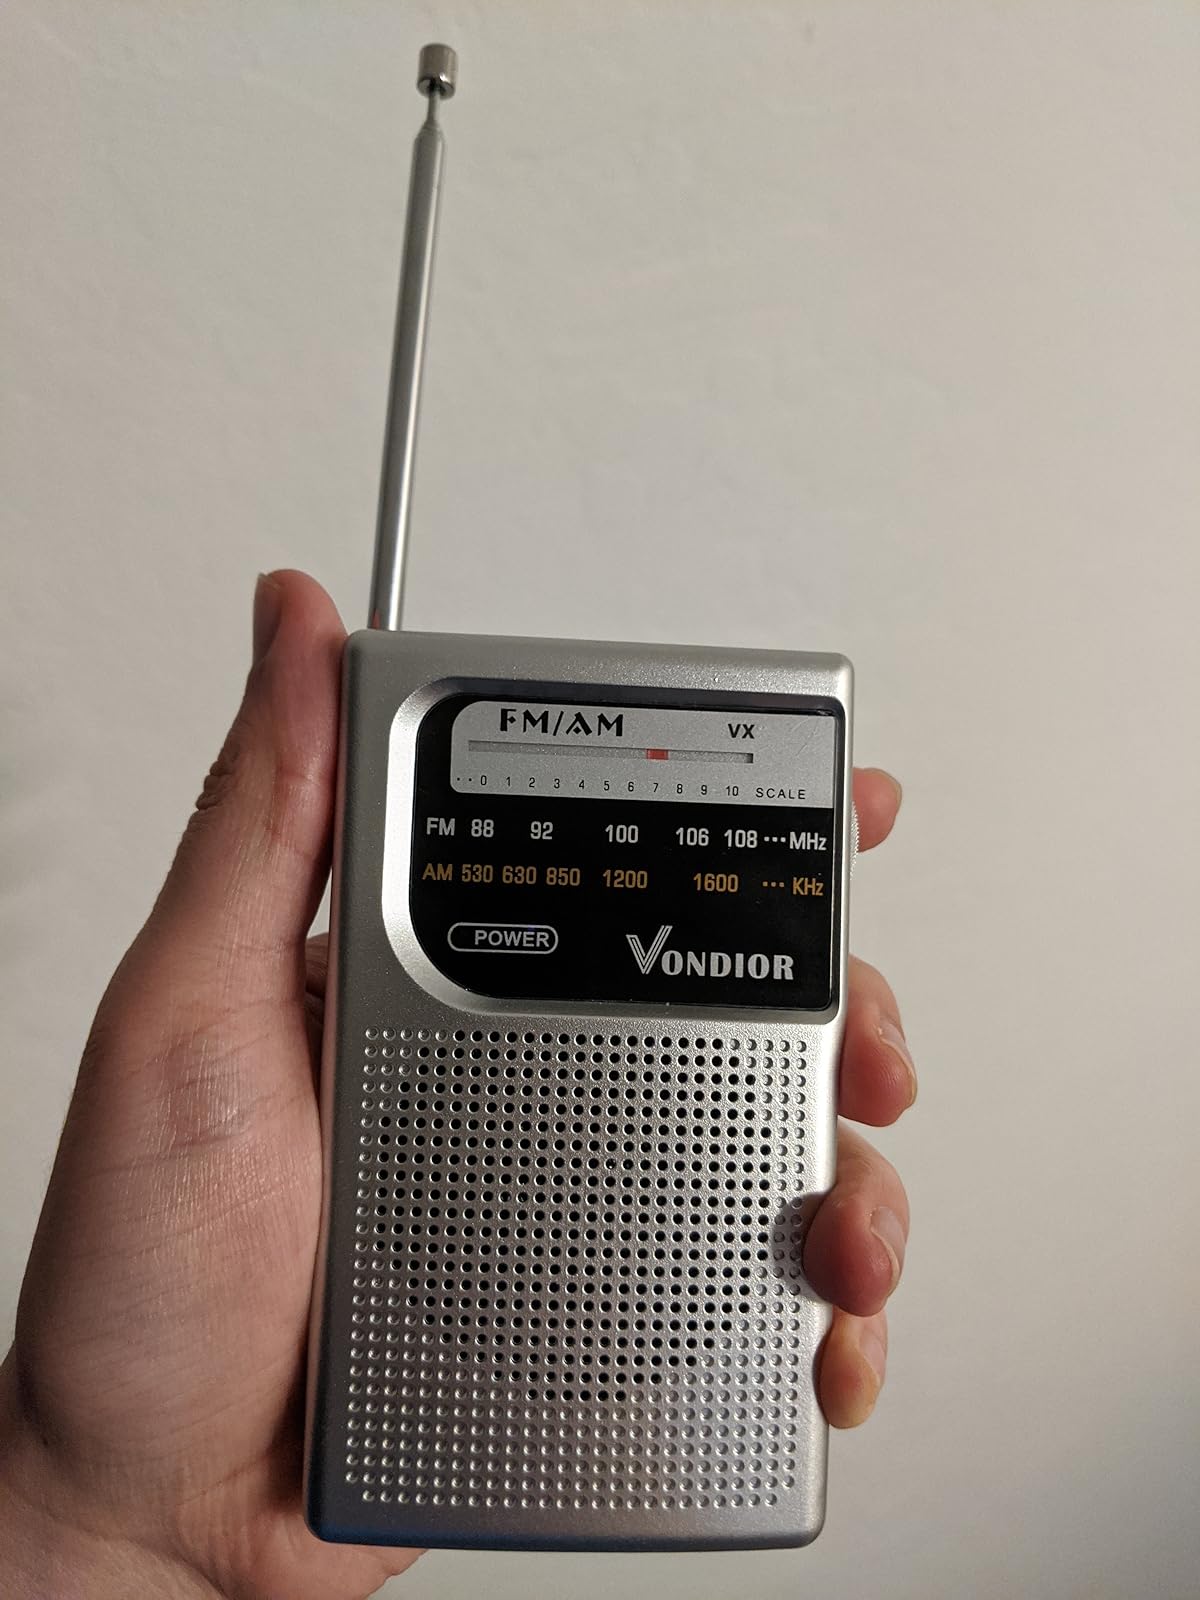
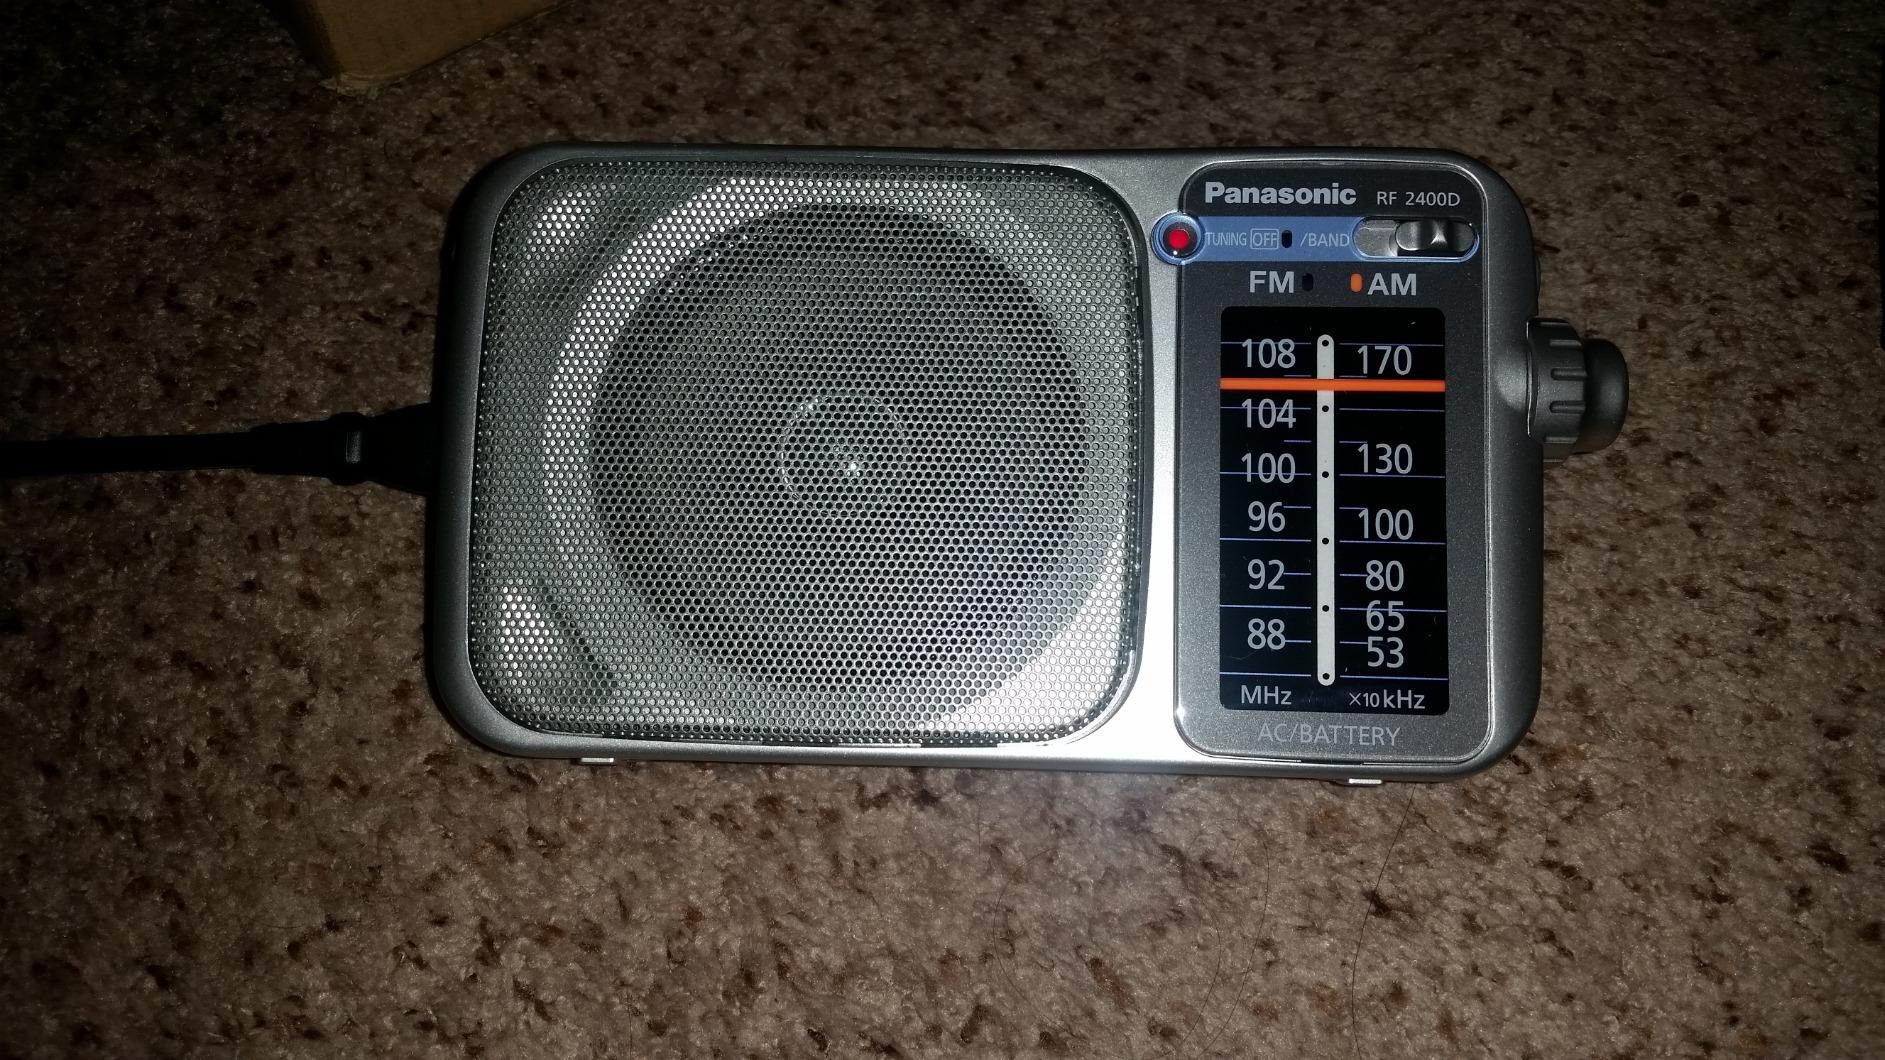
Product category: radio
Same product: no